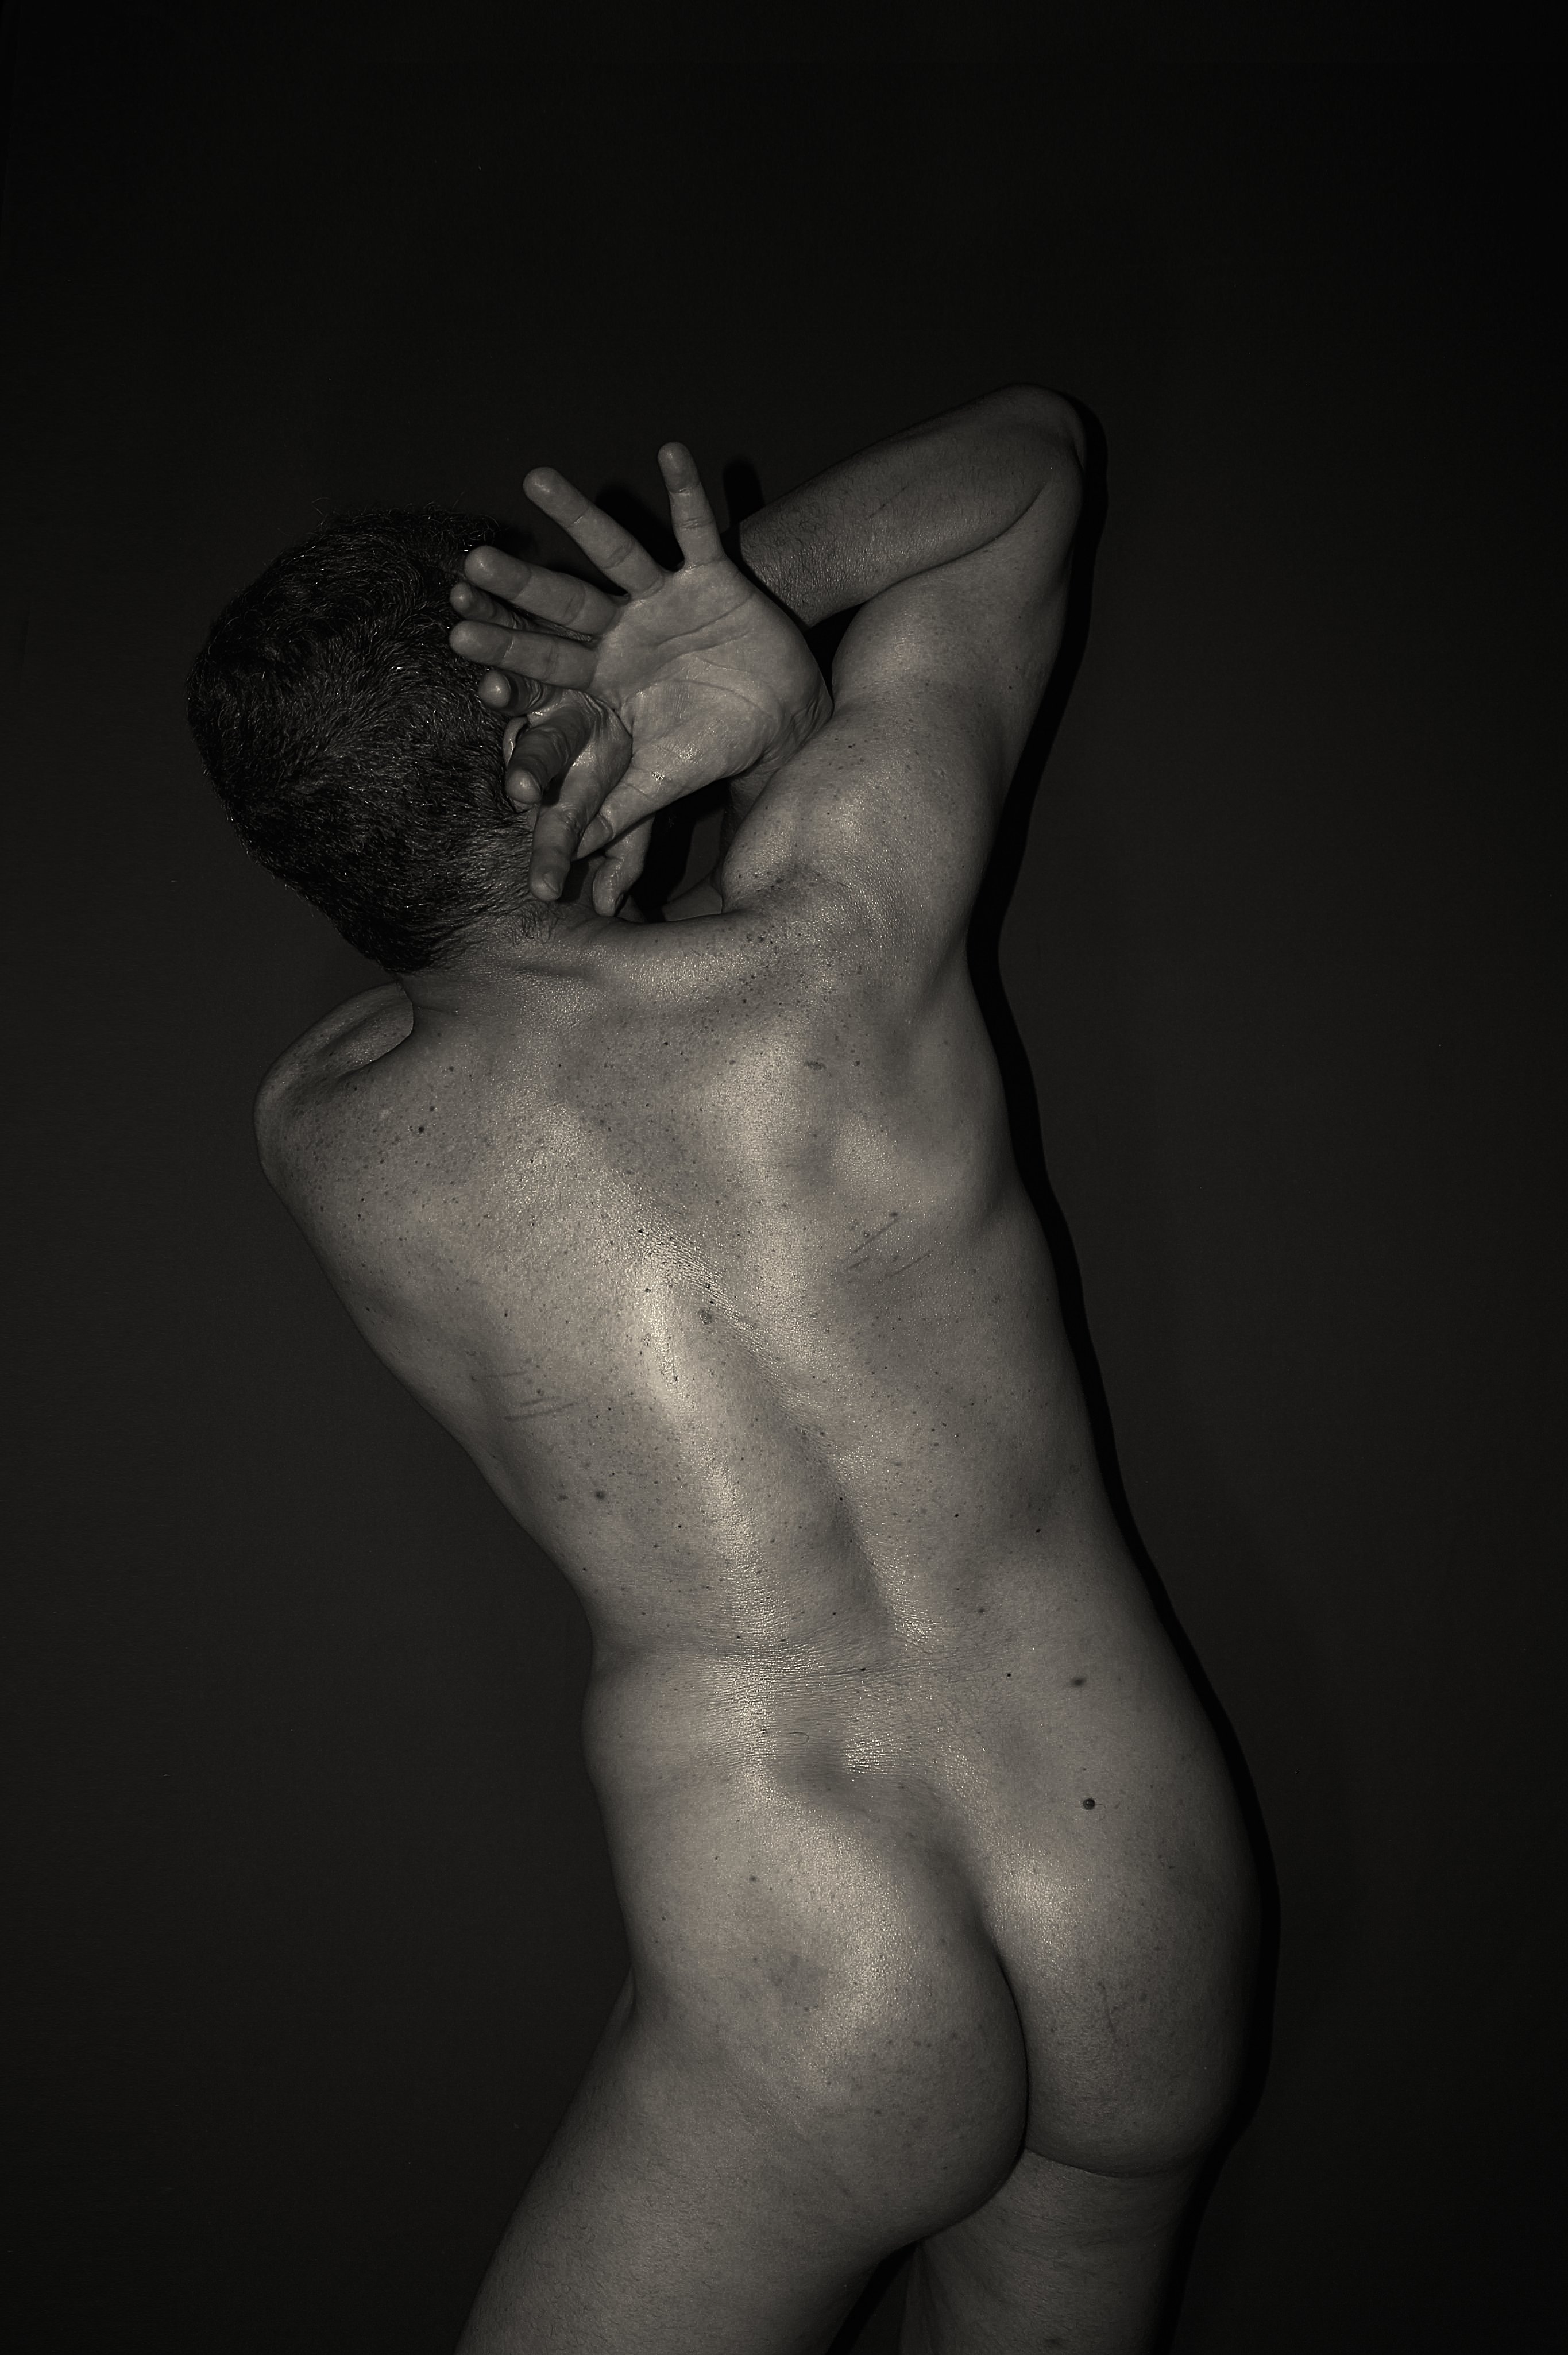
man, fear, body, nude, pose, back, uttocks, skin, black, hand, arm, black and white, joint, monochrome photography, shoulder, photography, leg, neck, flesh, human, finger, human body, muscle, monochrome, art model, stock photography, trunk, human leg, gesture, darkness, elbow, knee, Barechested, style, art